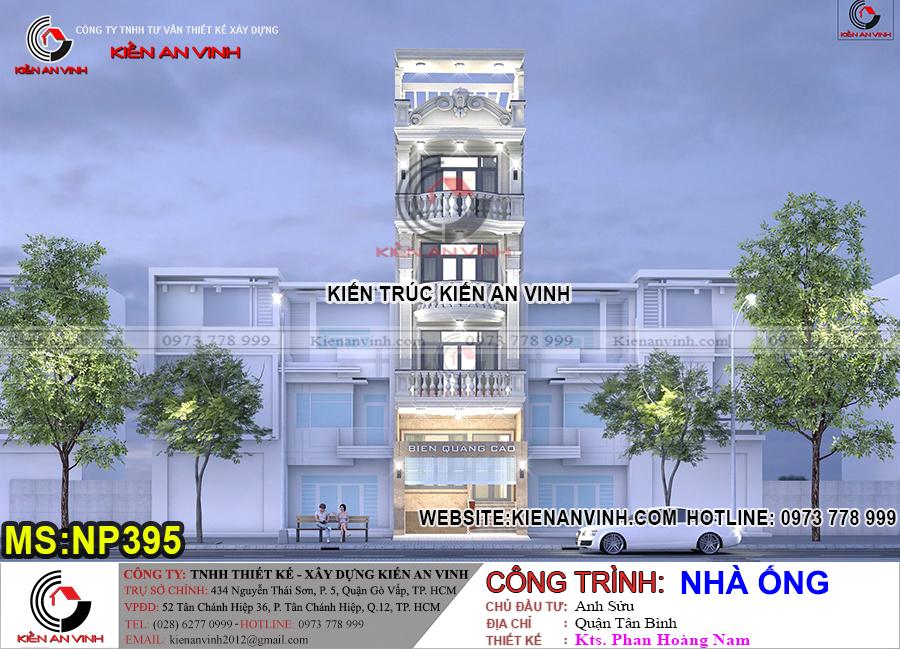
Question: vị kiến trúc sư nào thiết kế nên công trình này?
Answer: kiến trúc sư phan hoàng nam